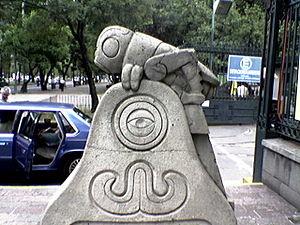
Les chapulines sont considérés comme un délice par de nombreux Mexicains. Ce sont des criquets du genre Sphenarium. Ils sont collectés seulement à certaines périodes de l'année. Ils sont consciencieusement nettoyés et lavés, puis frits avec du piment, de l'ail cultivé et du jus de citron, pour créer un goût amer-épicé-salé qui est un bon complément à la bière. On ne trouve les chapulines que dans certaines parties du Mexique, l'État et la ville d'Oaxaca de Juárez étant les plus connus. Ils sont disponibles en plusieurs tailles, petits ou gros sur les étals des marchés pour environ 3 euros le kilogramme. C'est une coquette somme pour des insectes dévoreurs de récoltes. Il a été prouvé qu'ils ont été utilisés comme aliments depuis plus de 3 000 ans.
Le musée d'Art moderne se trouve à Chapultepec à Mexico. Il est consacré à l'art moderne du Mexique tant pictural que sculptural. Sa collection rassemble la plupart des grands maîtres de la première moitié du XXᵉ siècle, tels que David Alfaro Siqueiros, José Clemente Orozco, Diego Rivera, Rufino Tamayo, Frida Kahlo, Lilia Carrillo, Abraham Ángel, entre autres.